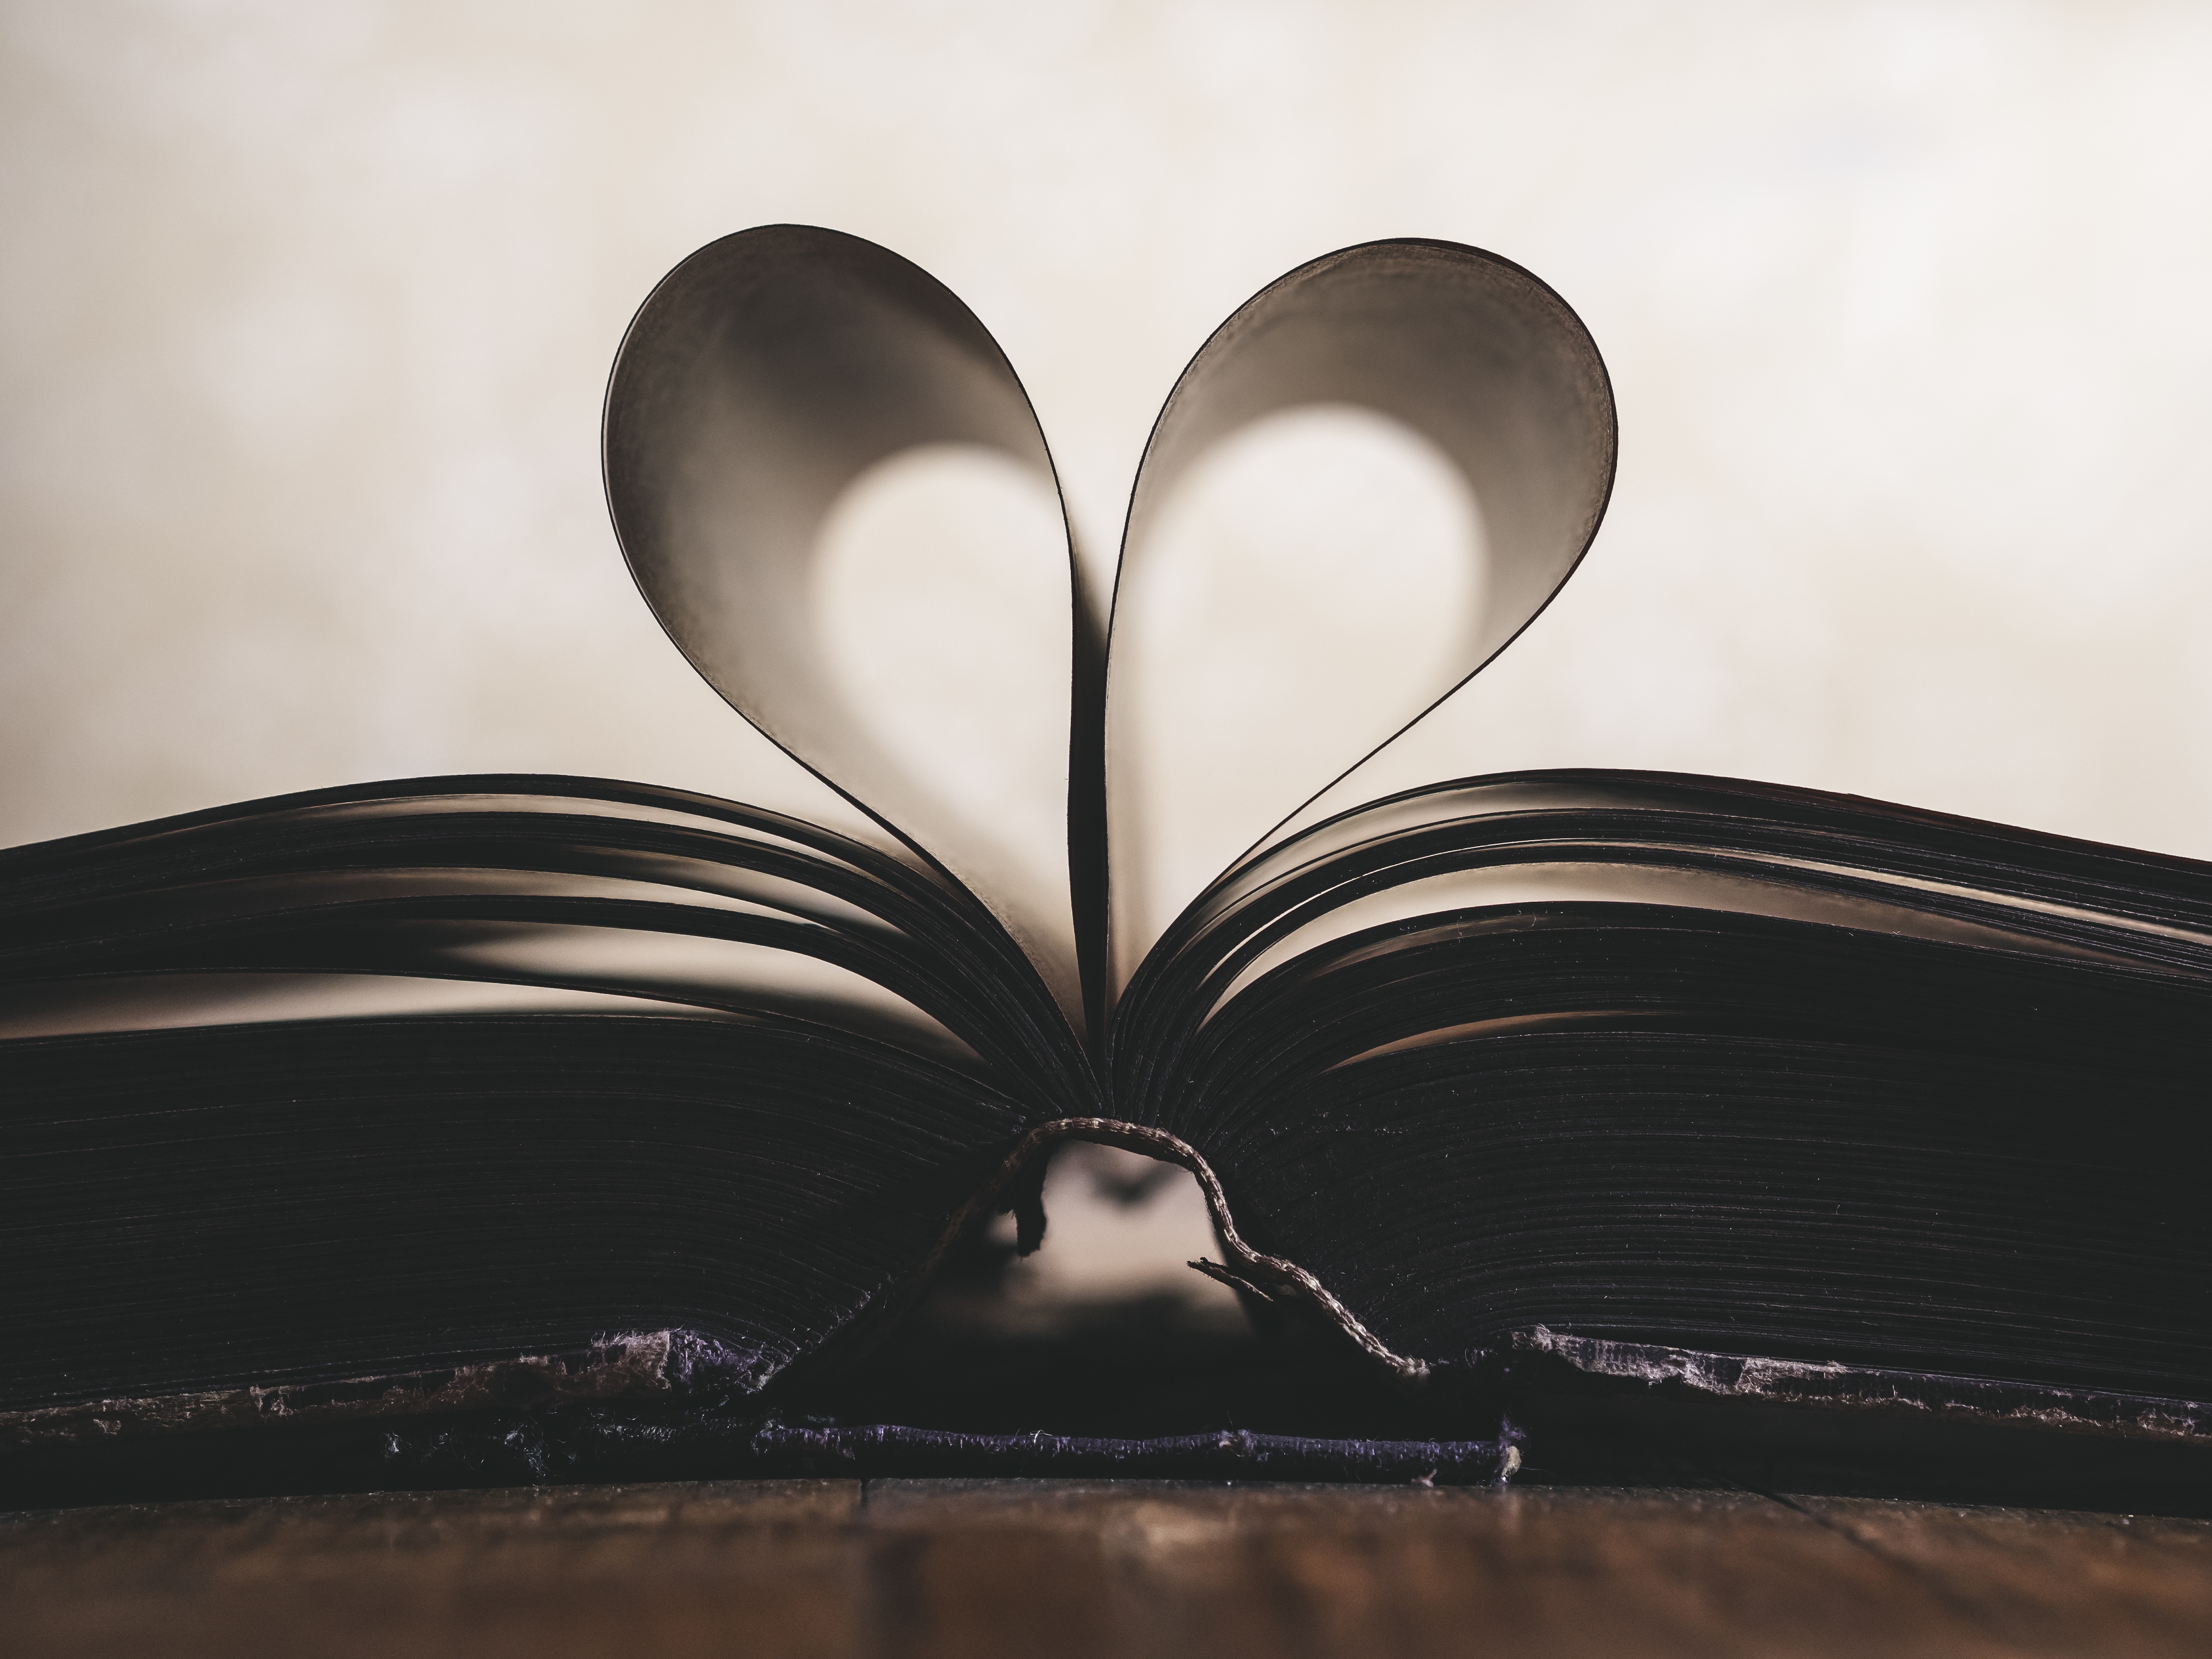
book, read, open, wing, light, vintage, retro, old, dry, love, heart, symbol, brown, romance, romantic, facade, lamp, black, closeup, paper, lighting, page, life, education, textured, close up, art, background, study, library, illustration, encyclopedia, symbolism, eye, wooden, vertical, new, beauty, inspiration, concept, beautiful, still, day, learn, style, front, organ, valentine, metaphor, intelligence, curved, aged, ideas, symbolic